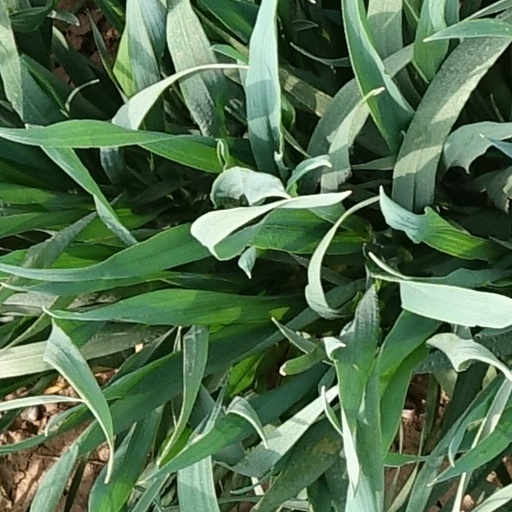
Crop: wheat